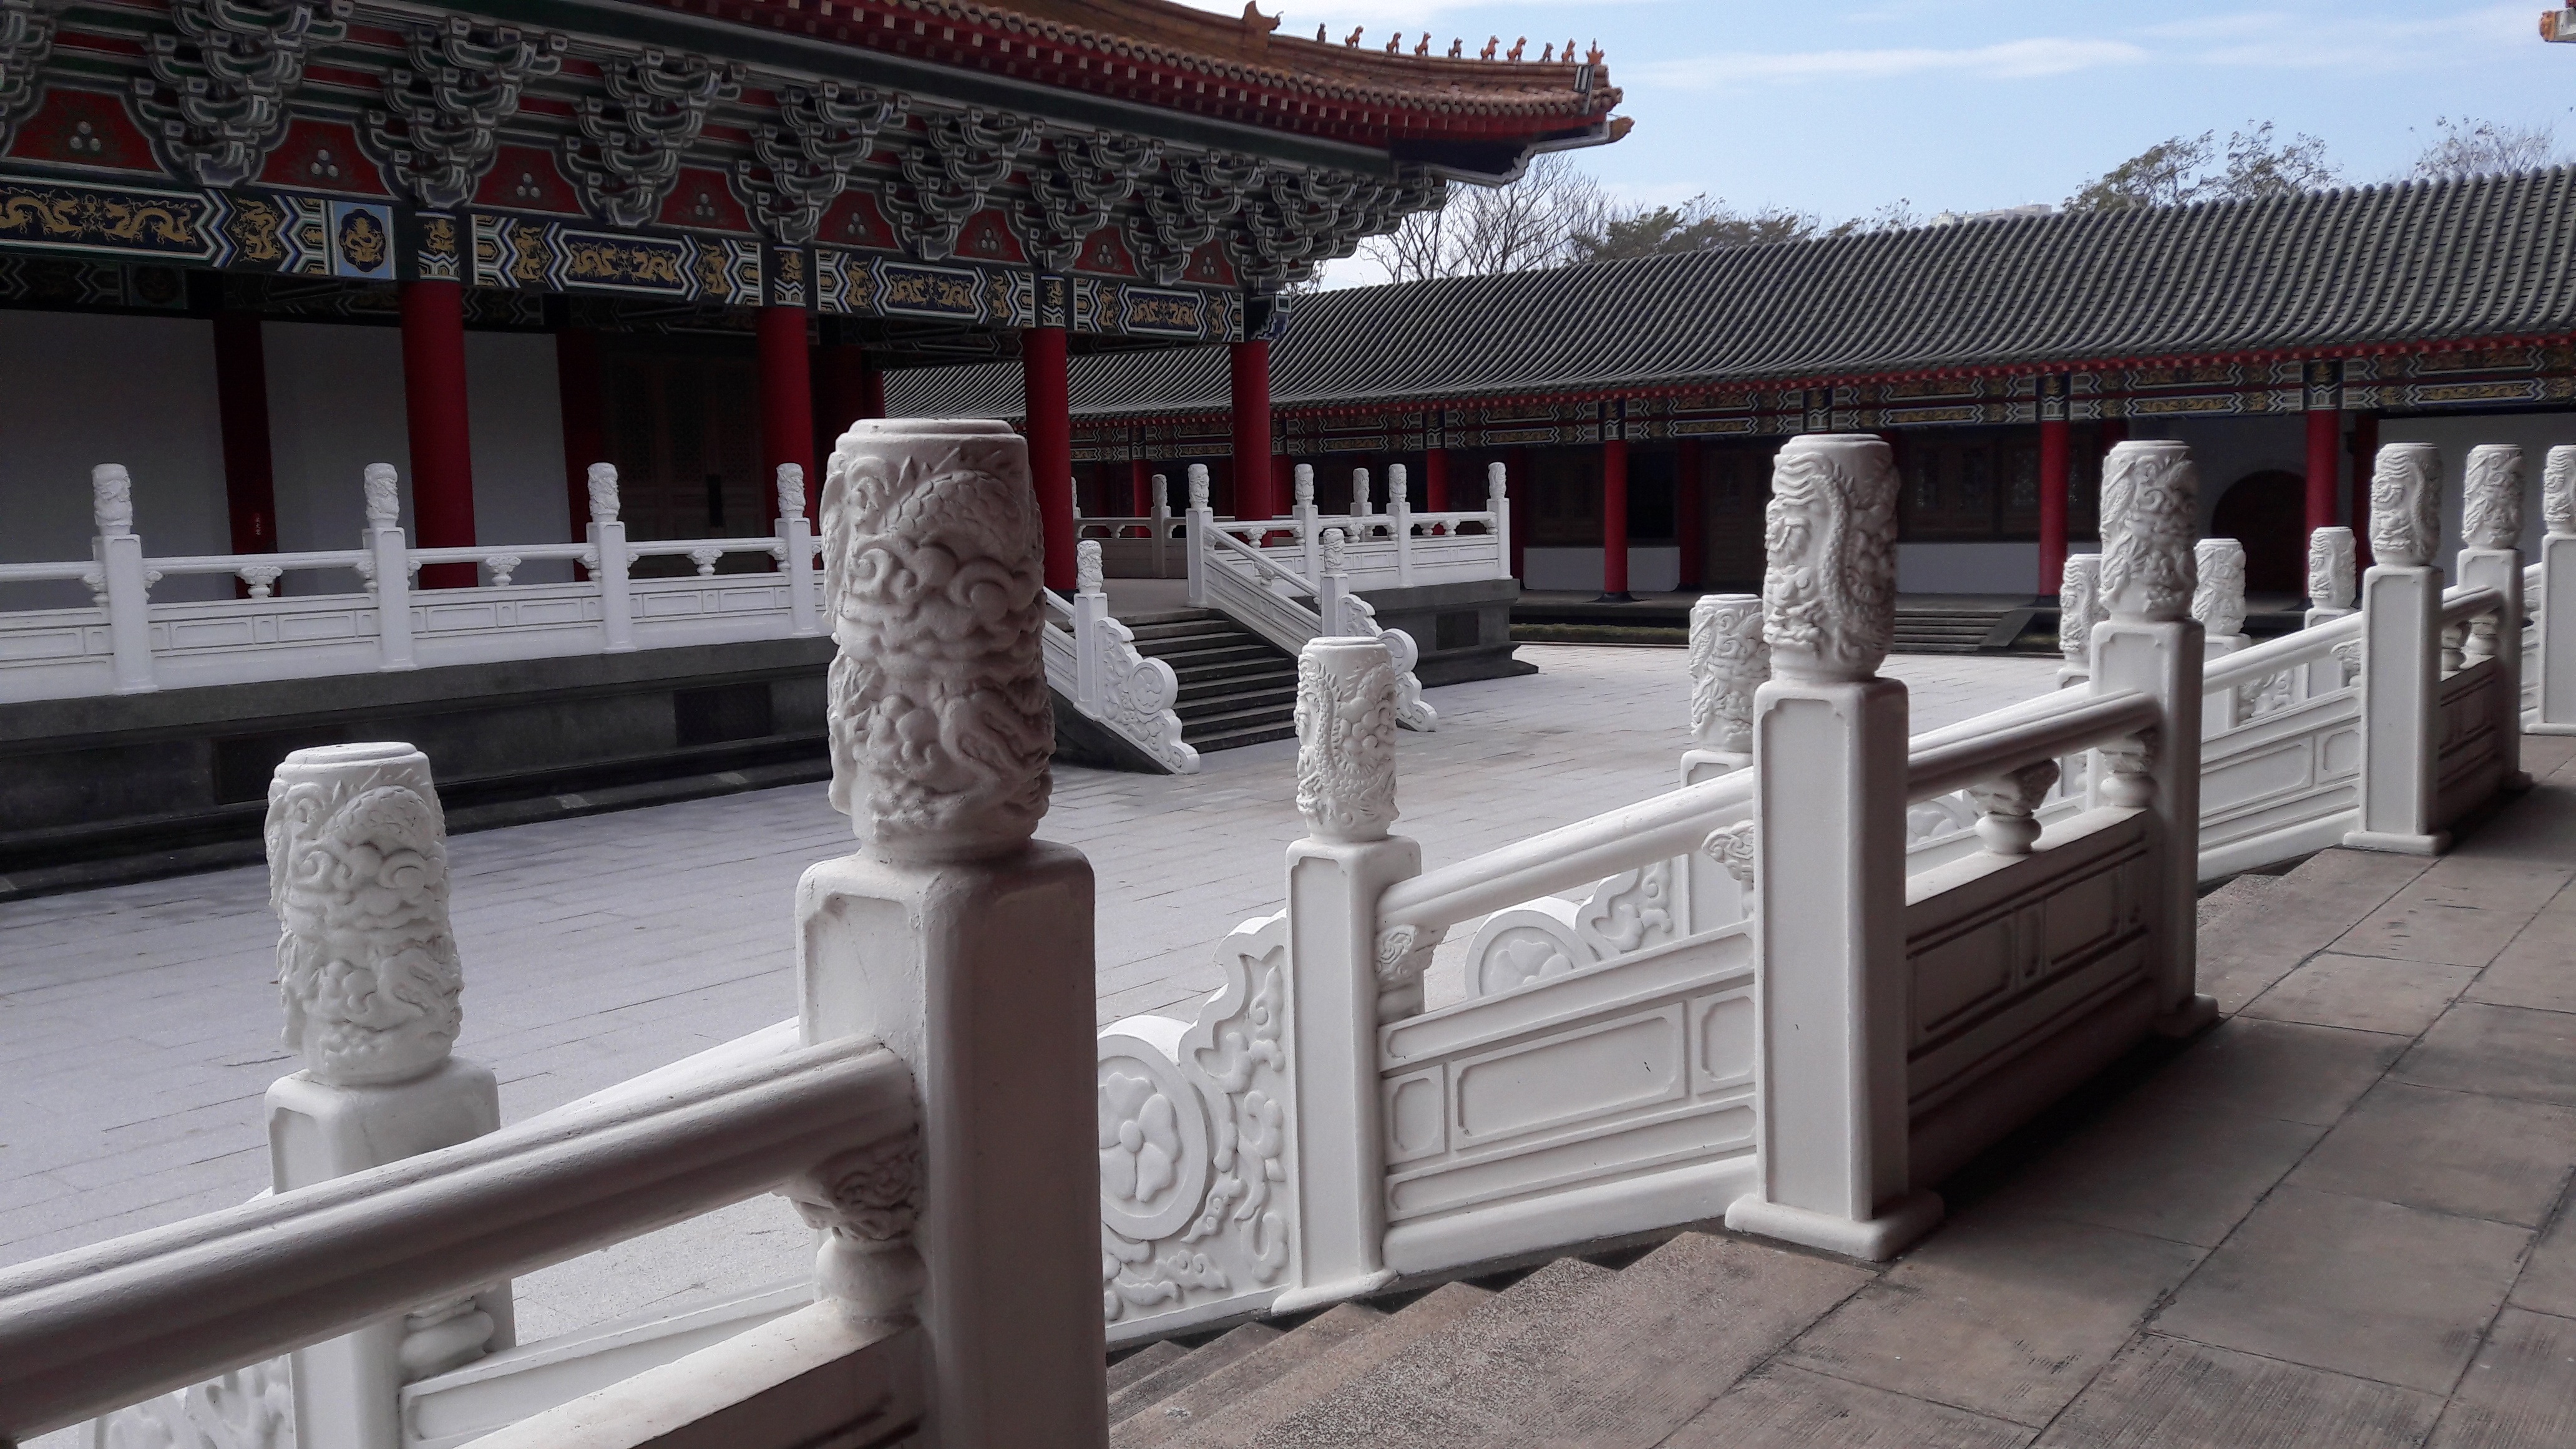
structure, palace, construction, column, temple, shrine, china wind, confucian temple, shinto shrine, baluster, outdoor structure